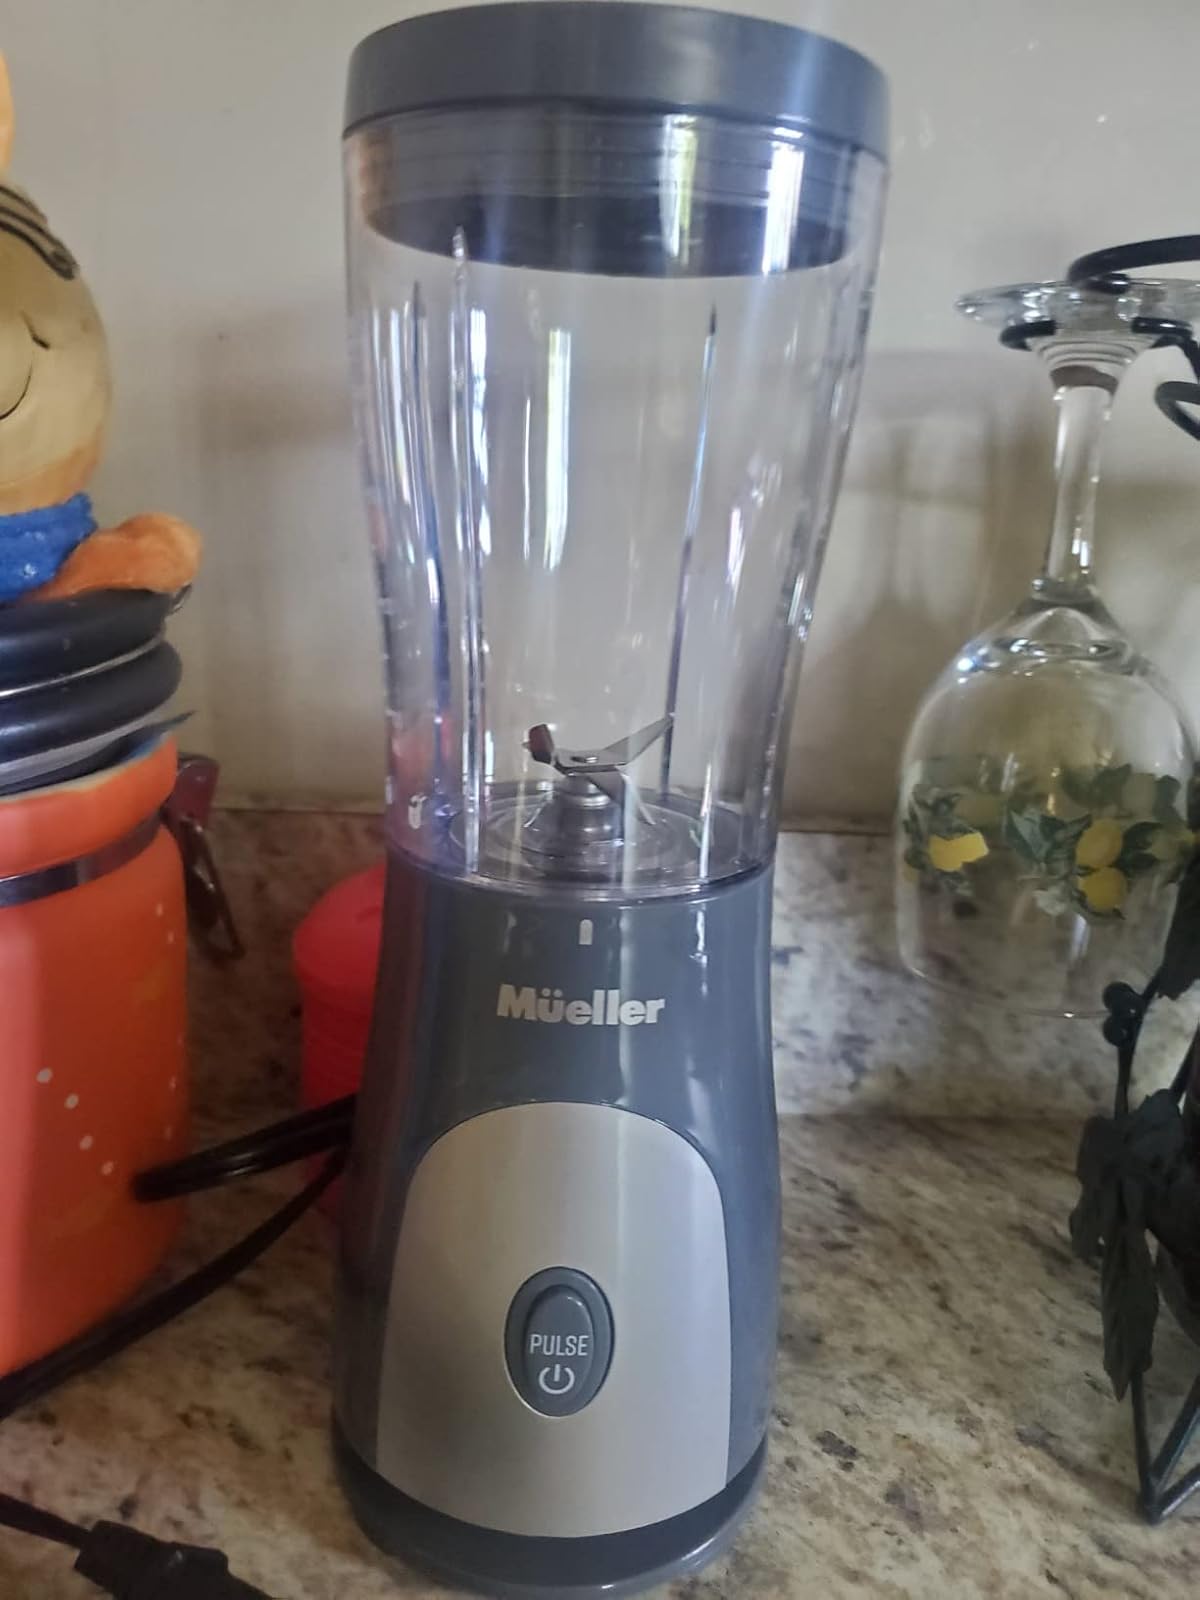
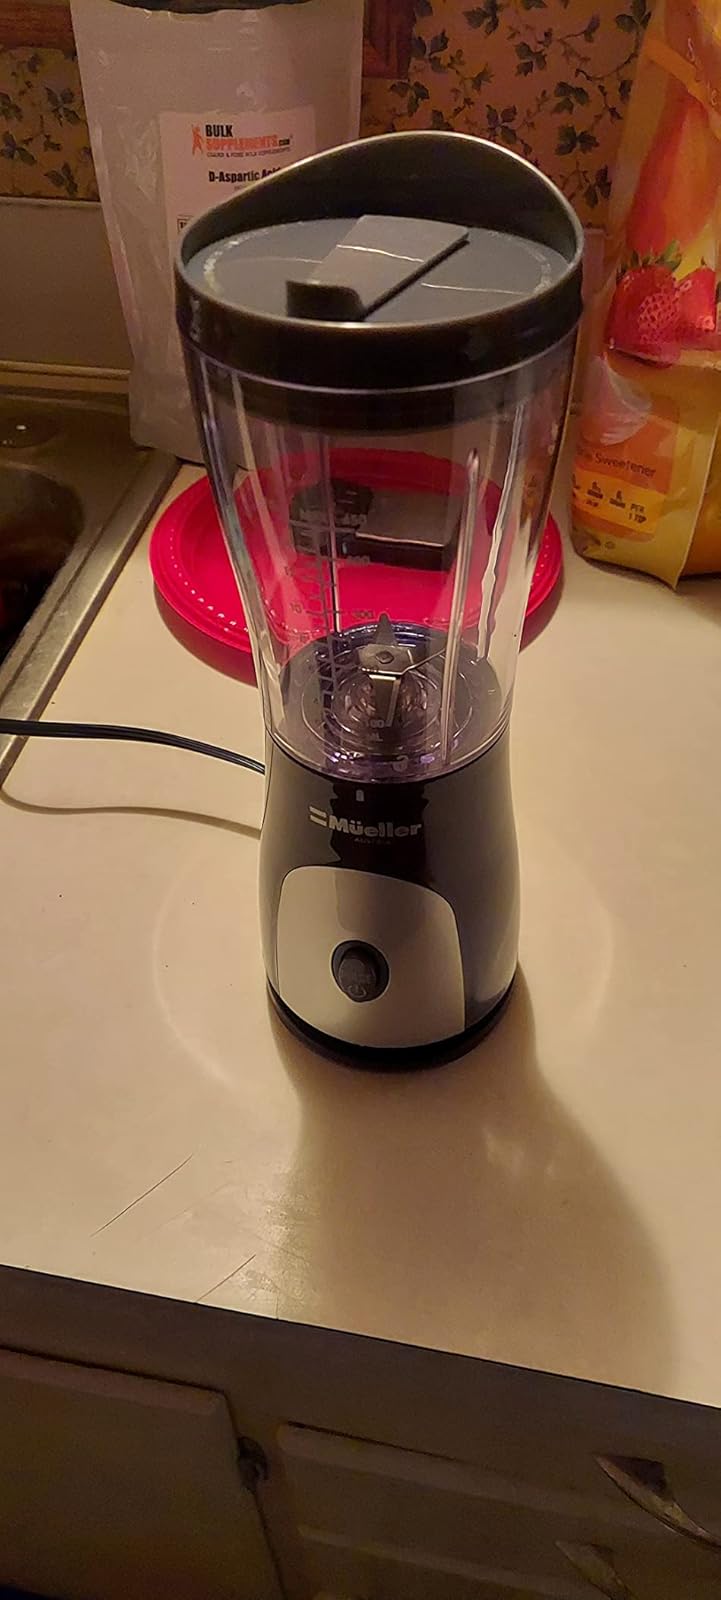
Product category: items_blender
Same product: yes